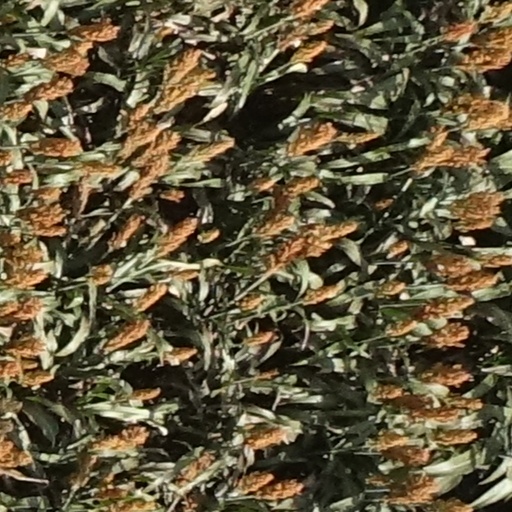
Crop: sorghum